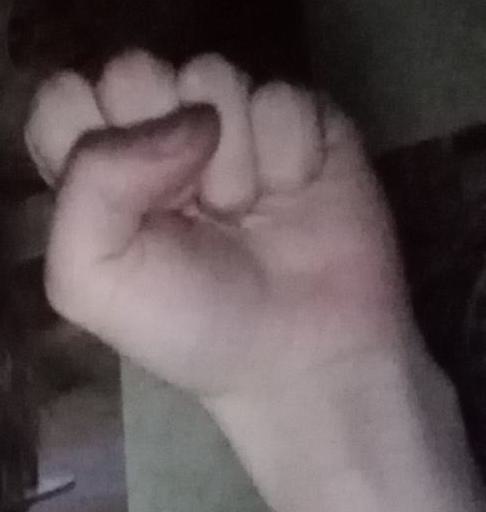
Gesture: fist